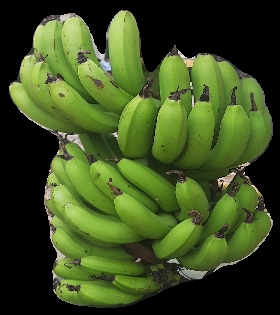
Variety: pachbale
Grade: grade3